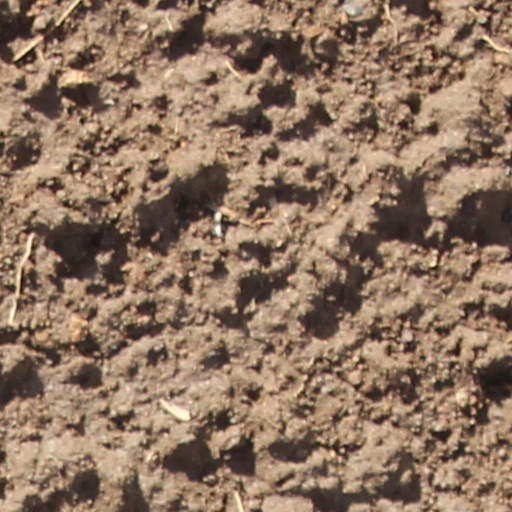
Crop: wheat